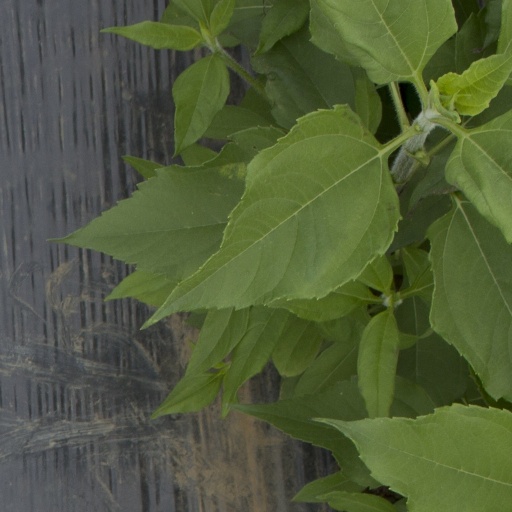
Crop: Jerusalem artichoke